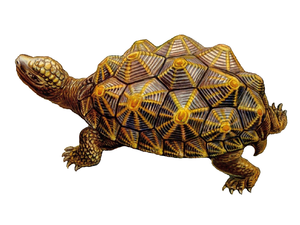
Psammobates est un genre de tortues de la famille des Testudinidae.
Psammobates geometricus, la Tortue géométrique, est une espèce de tortues de la famille des Testudinidae. Elle fait partie de la liste des 100 espèces les plus menacées au monde établie par l'UICN en 2012.